The Longest Daycare

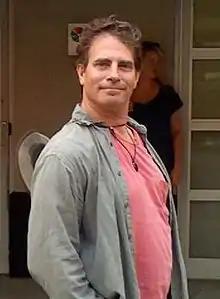
The film was directed by David Silverman.

The group first gathered in March 2011—consisting of Brooks, Silverman, Al Jean, David Mirkin, writers Joel Cohen and Michael Price, and "Simpsons" creator Matt Groening via phone—to pitch ideas for a short. Early on, it was decided to keep it entirely silent and employ Maggie as the lead character, and the setting of a daycare was decided upon. Jean wrote the treatment for the film, and Silverman completed an animatic of early story reels in June 2011. By the following February, the team regrouped to structure the story and formulate more ideas. With the help of Brad Ableson, Erick Tran and Ben Lane, the storyboards and animatic for the short were approved and the film entered production. Silverman himself animated two shots present in the final film.